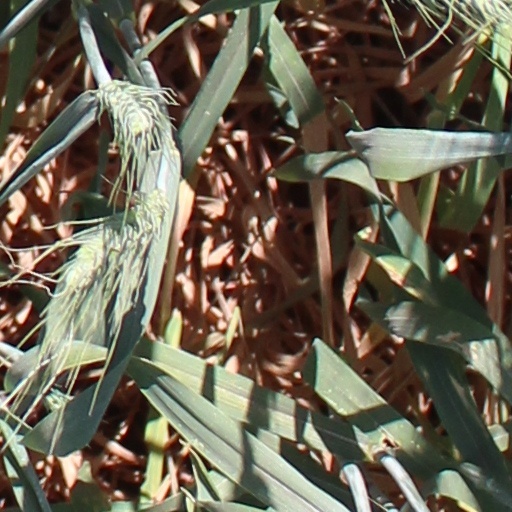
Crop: wheat